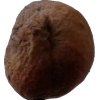
Label: peach